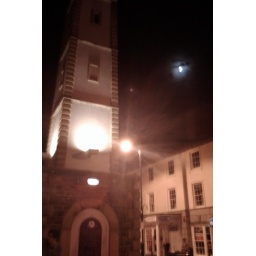
Photo of a clock tower in Aberystwyth town centre.